Kawahara Station

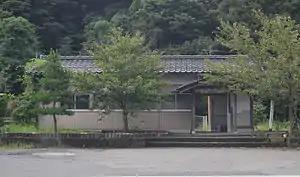
Kawahara Station, October 2007

is a passenger railway station located in the town of Yazu, Yazu District, Tottori Prefecture, Japan.. It is operated by the West Japan Railway Company (JR West).